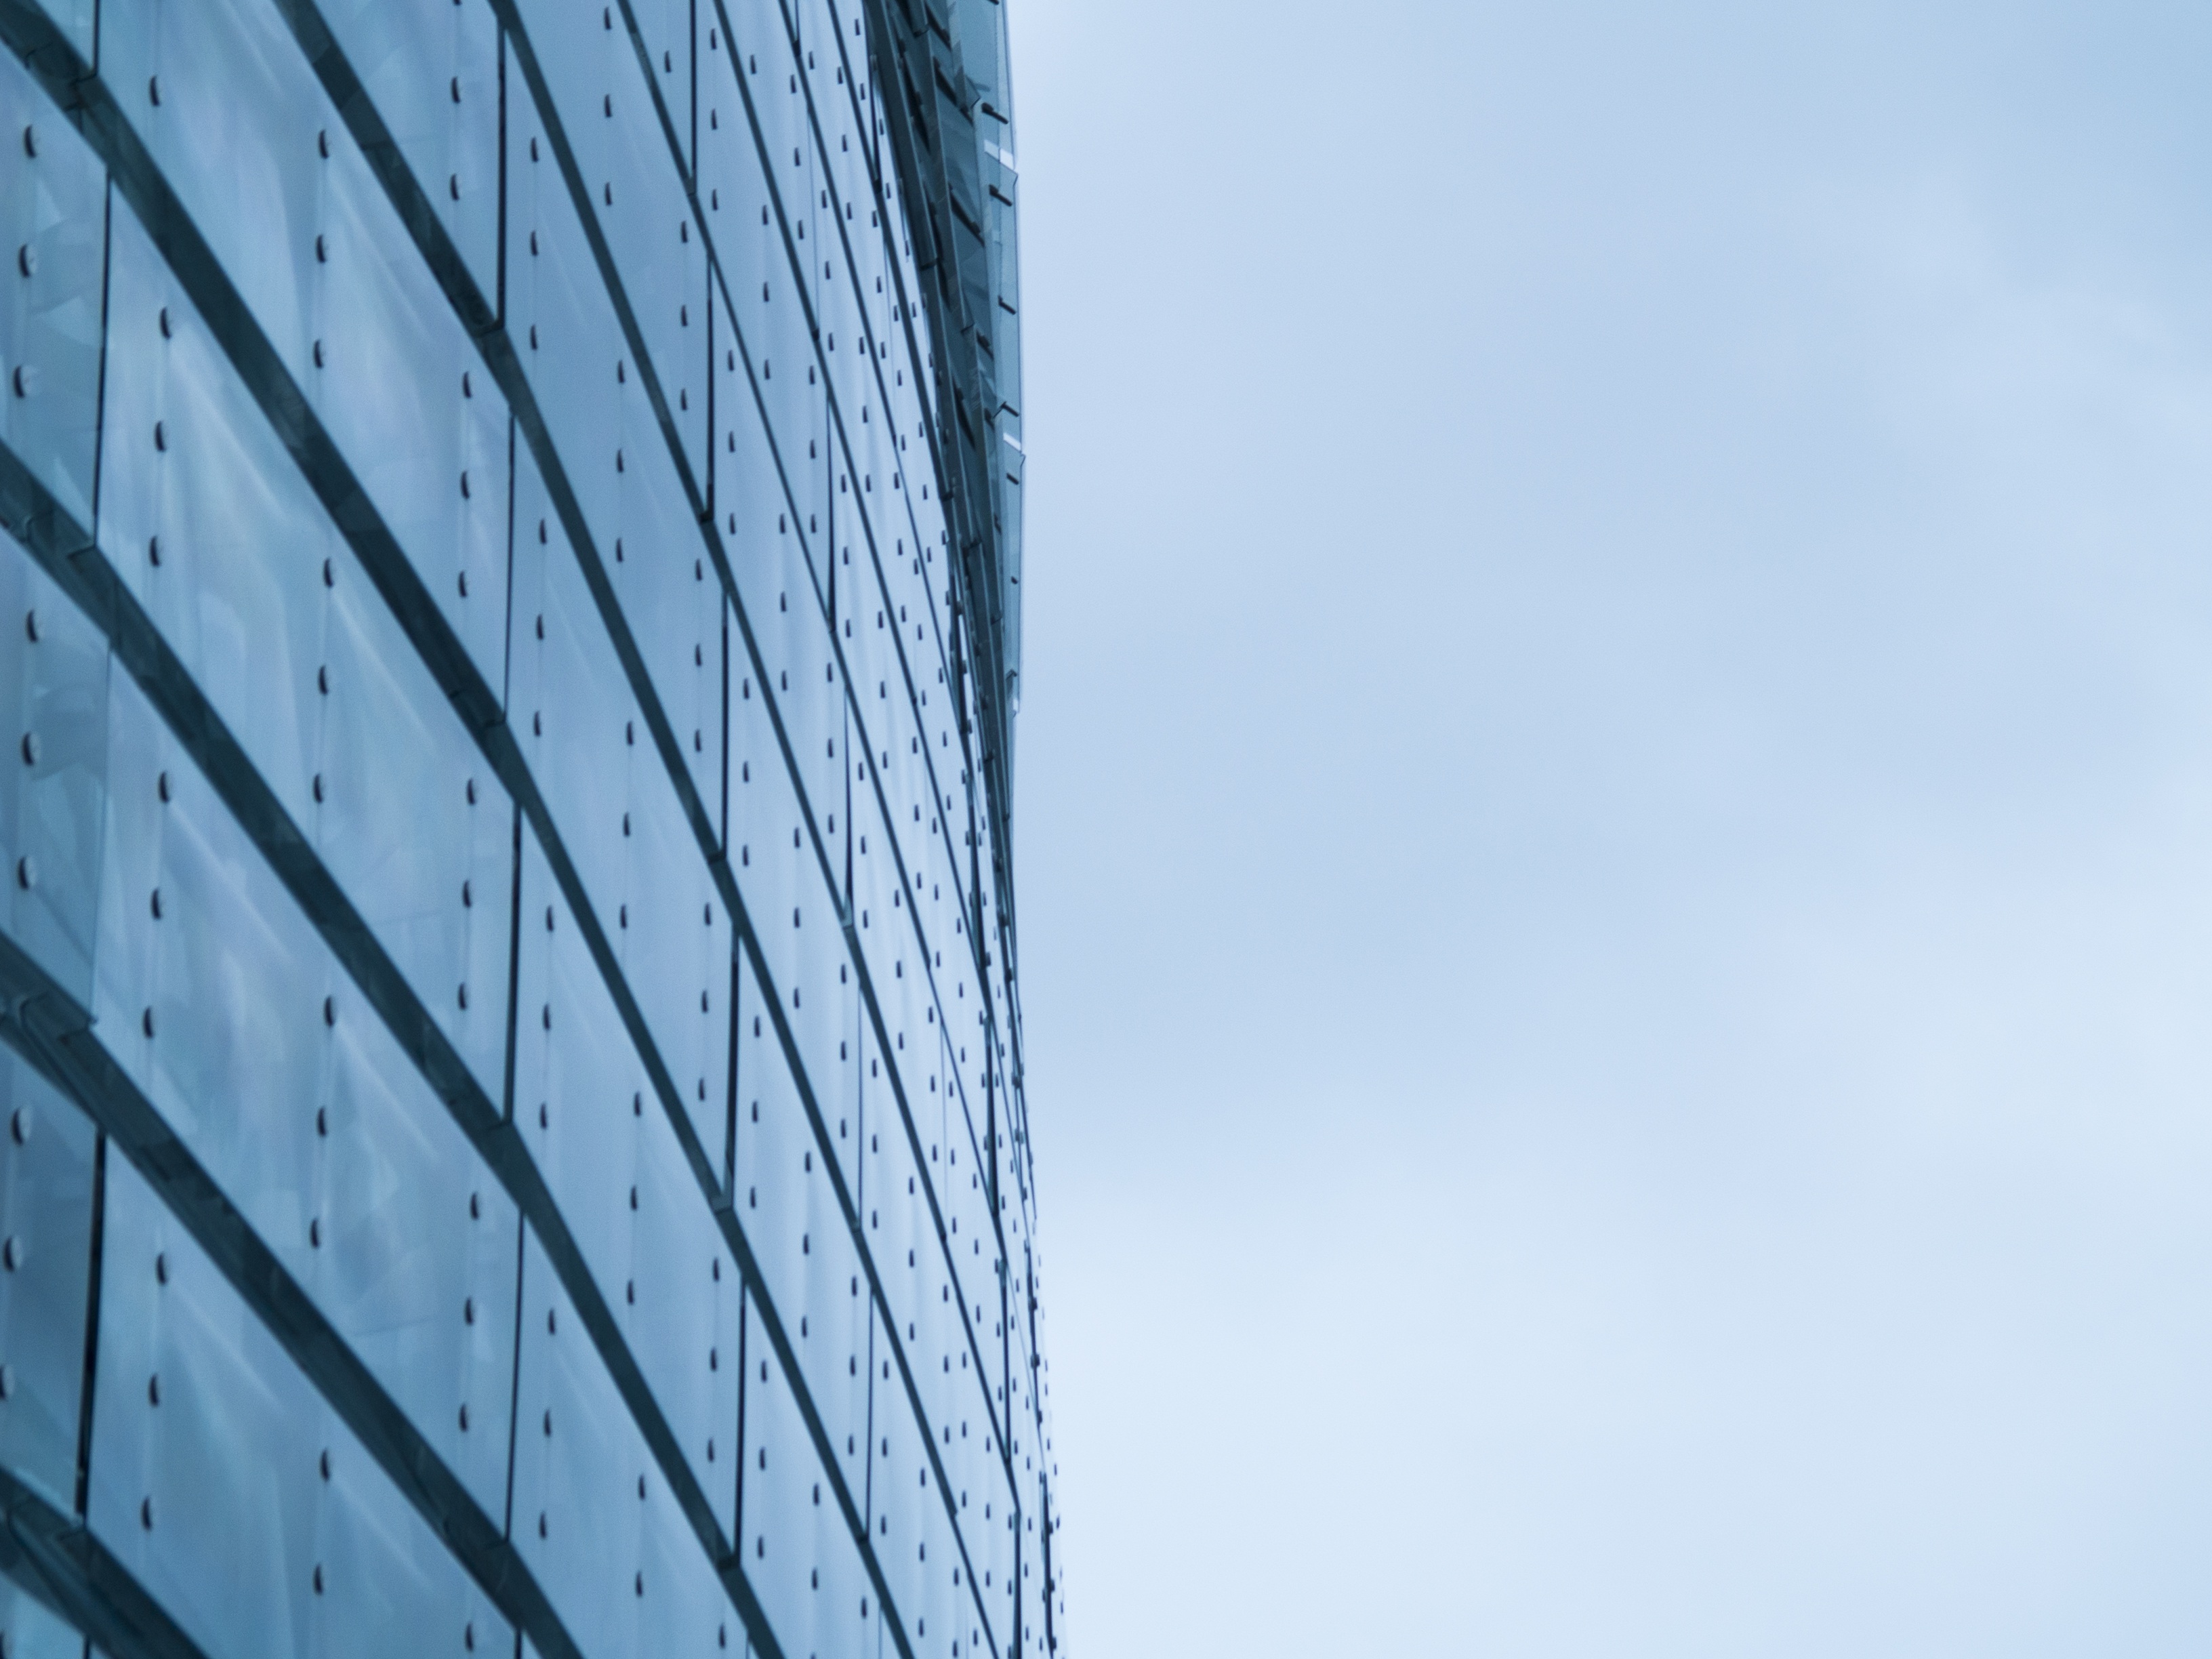
architecture, structure, sky, window, glass, perspective, building, city, skyscraper, construction, line, reflection, tower, mast, corporate, office, facade, blue, exterior, business, modern, tower block, futuristic, design, commercial, financial, finance, atmosphere of earth